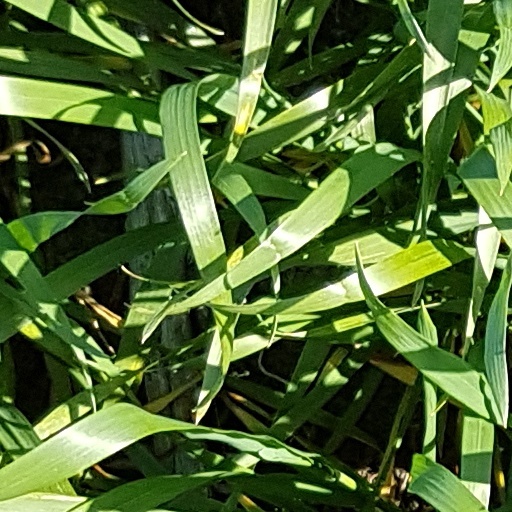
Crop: wheat